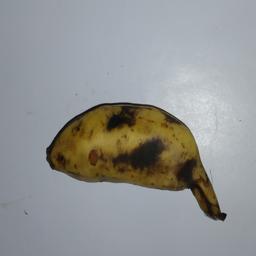
Banana variety: Champa Kola